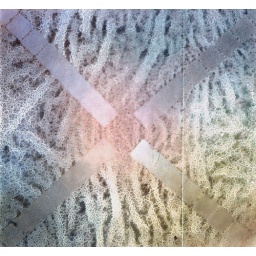
water and watercolor on paper over squares 10cm in size